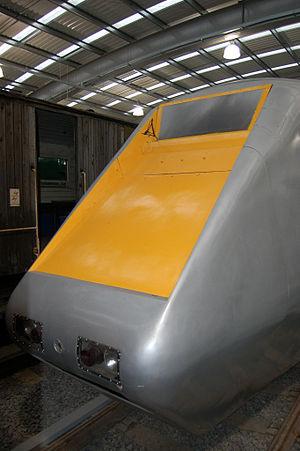
La British Rail Research Division fut créée en 1964 sous le contrôle direct du British Railways Board et installée dans des locaux spécialement conçus au Railway Technical Centre de Derby. L'objectif fixé était d'améliorer la fiabilité et l'efficience du rail, tout en réduisant les coûts et en augmentant les revenus. Ce faisant la division devint un centre d'excellence internationalement reconnu, qui joua un rôle de conseil auprès d'autres sociétés de chemin de fer. Bien que rendue célèbre par le programme Advanced Passenger Train, elle étendait ses activités à tous les domaines de l'activité ferroviaire.